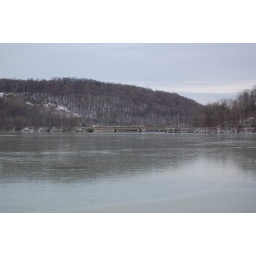
bridge over the lake